Pitcairn (schooner)

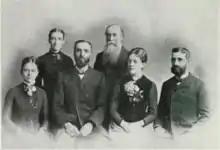
Elder and Mrs. Edward Gates (left), Elder and Mrs. Albert Read (right), Mr. and Mrs. John Tay (standing)

On its first voyage "Pitcairn" sailed from San Francisco on 20 October 1890 under captain Joseph Marsh.